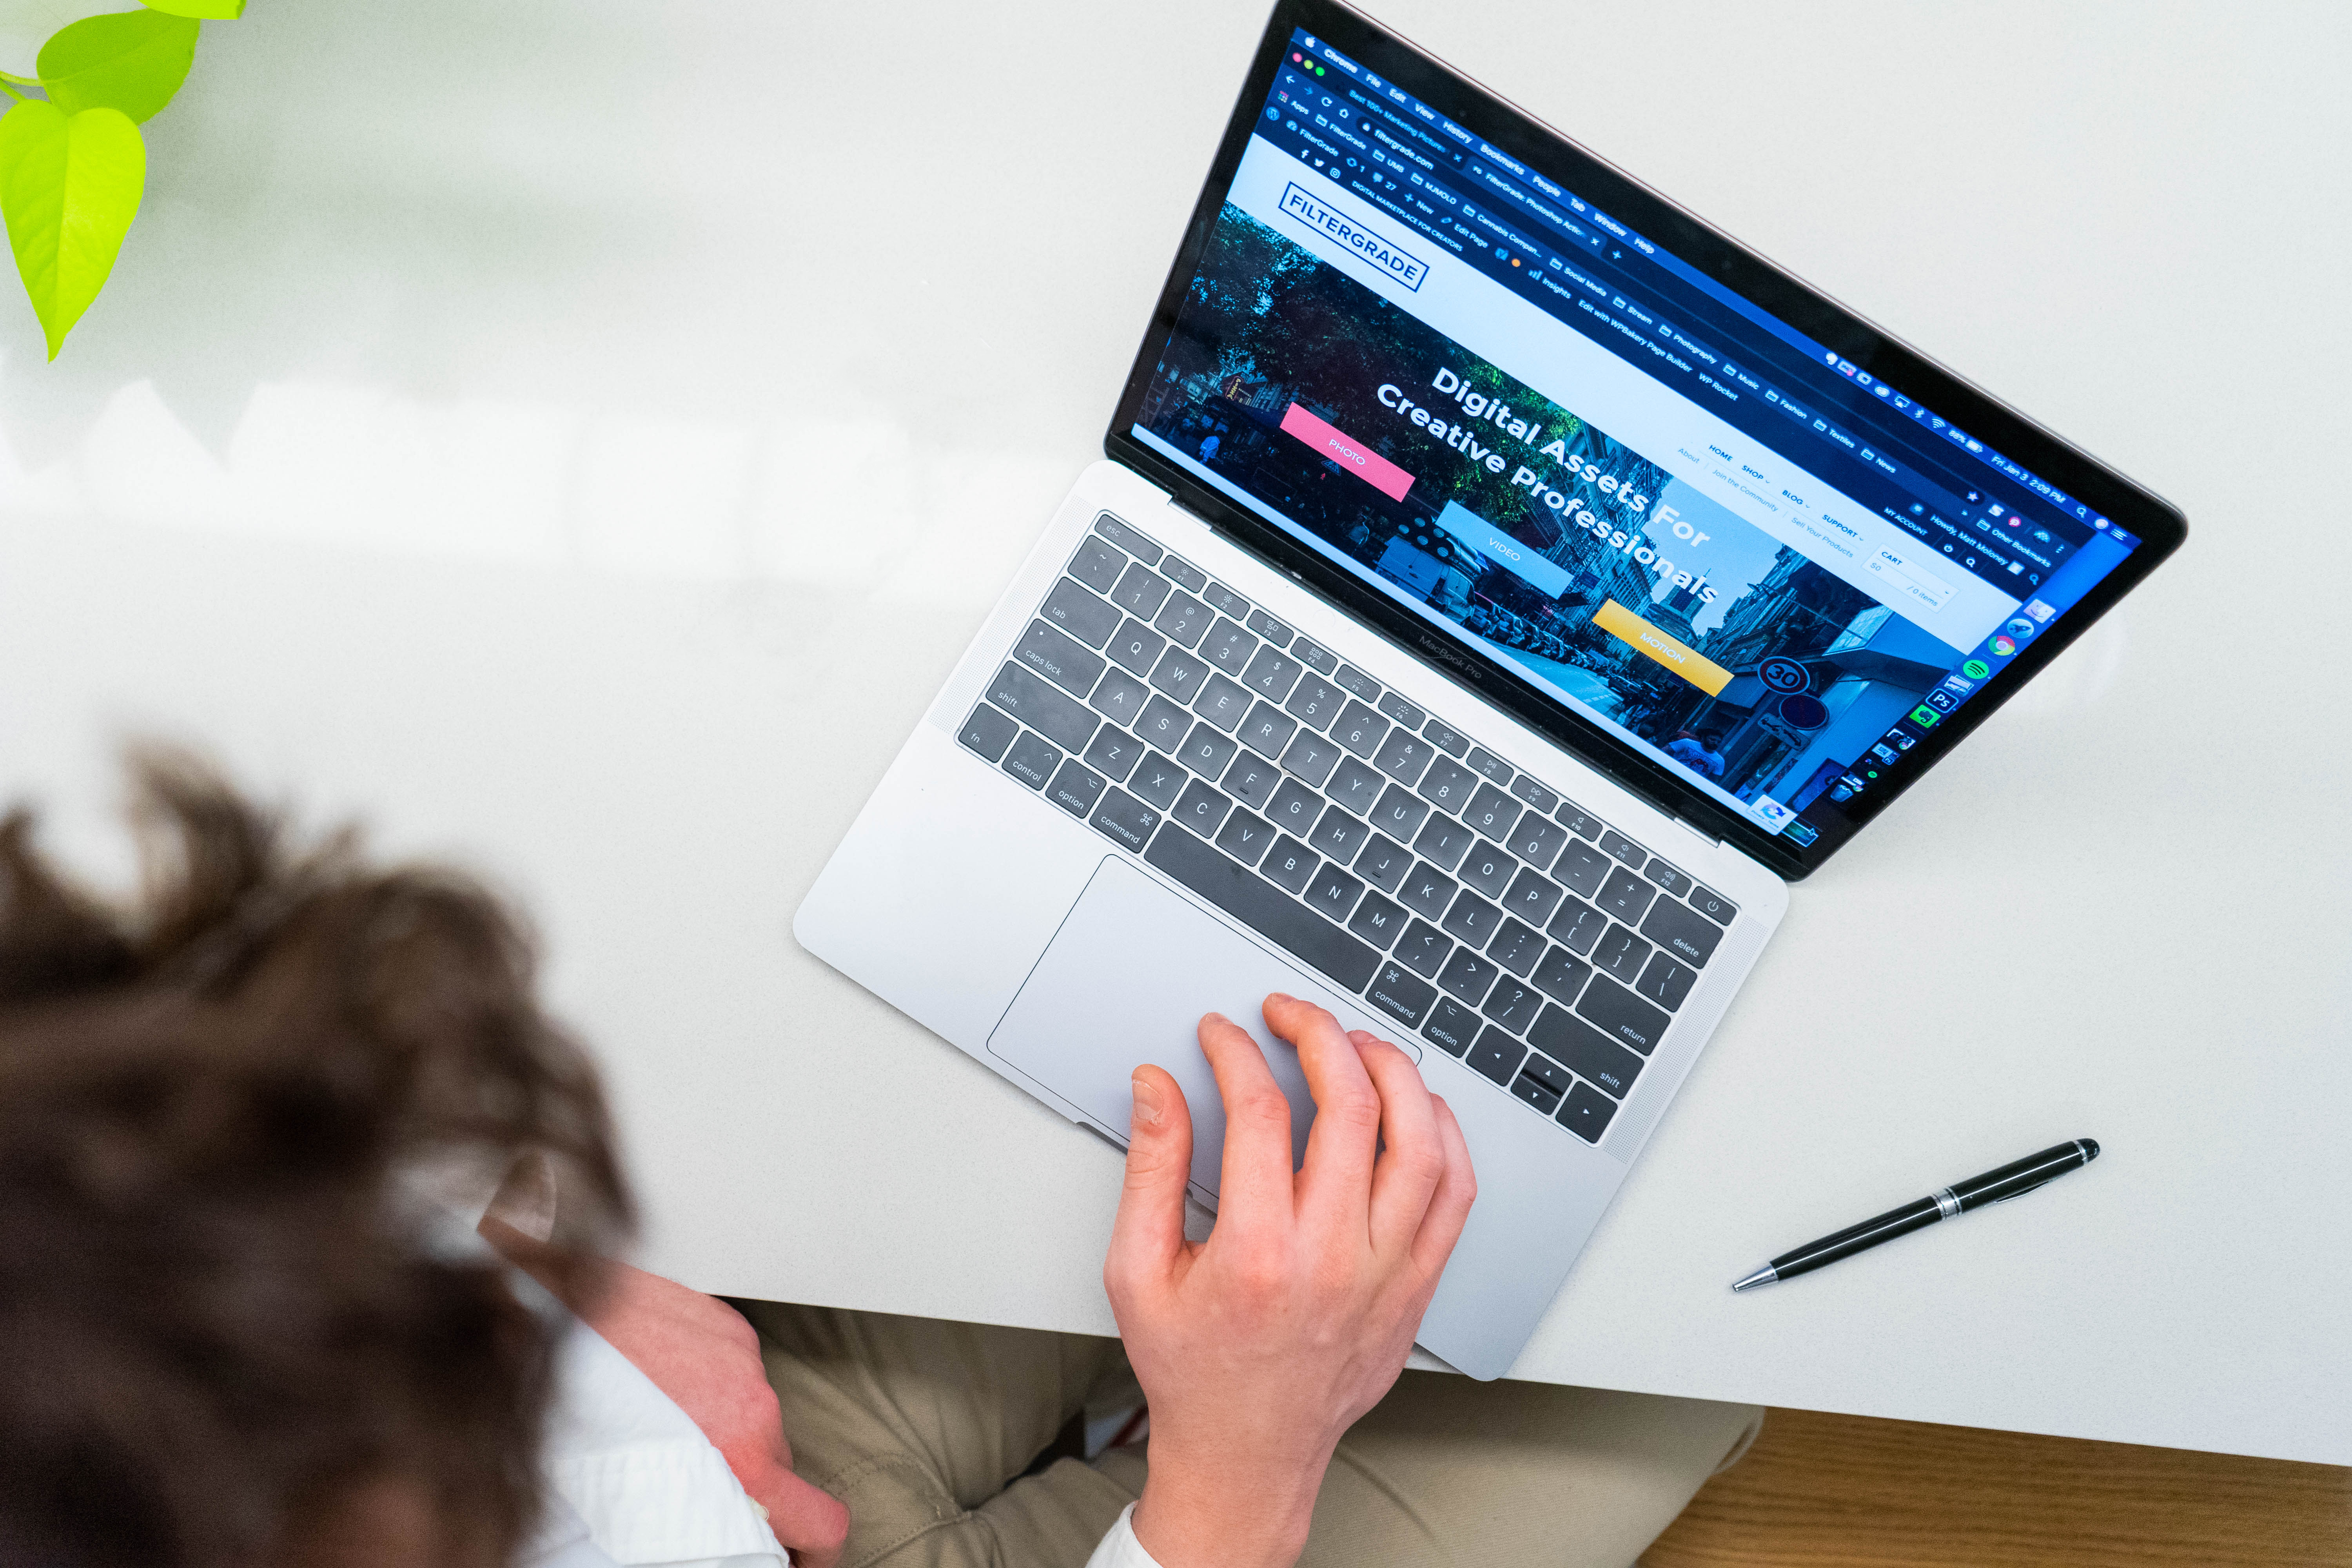
laptop, technology, electronic device, computer, netbook, font, gadget, learning, touchpad, website, multimedia, personal computer